Boko Haram

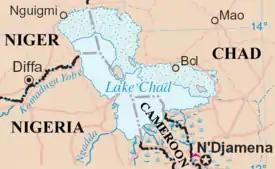
Lake Chad

Nigeria's Borno State, where Boko Haram is based, adjoins Lake Chad as do Niger, Cameroon and the country of Chad. The conflict and refugees spilled over the national borders to involve all four countries.